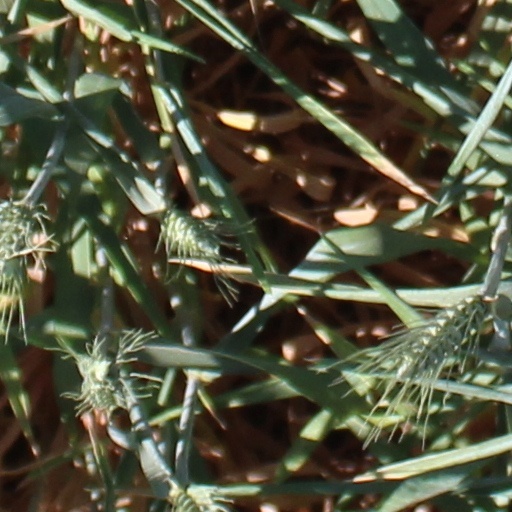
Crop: wheat